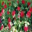
Label: rose